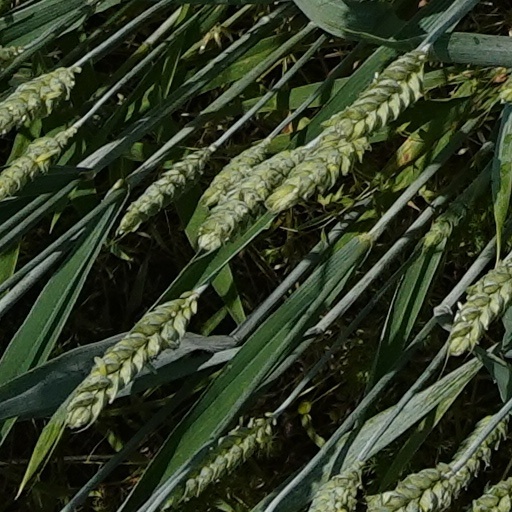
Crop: wheat